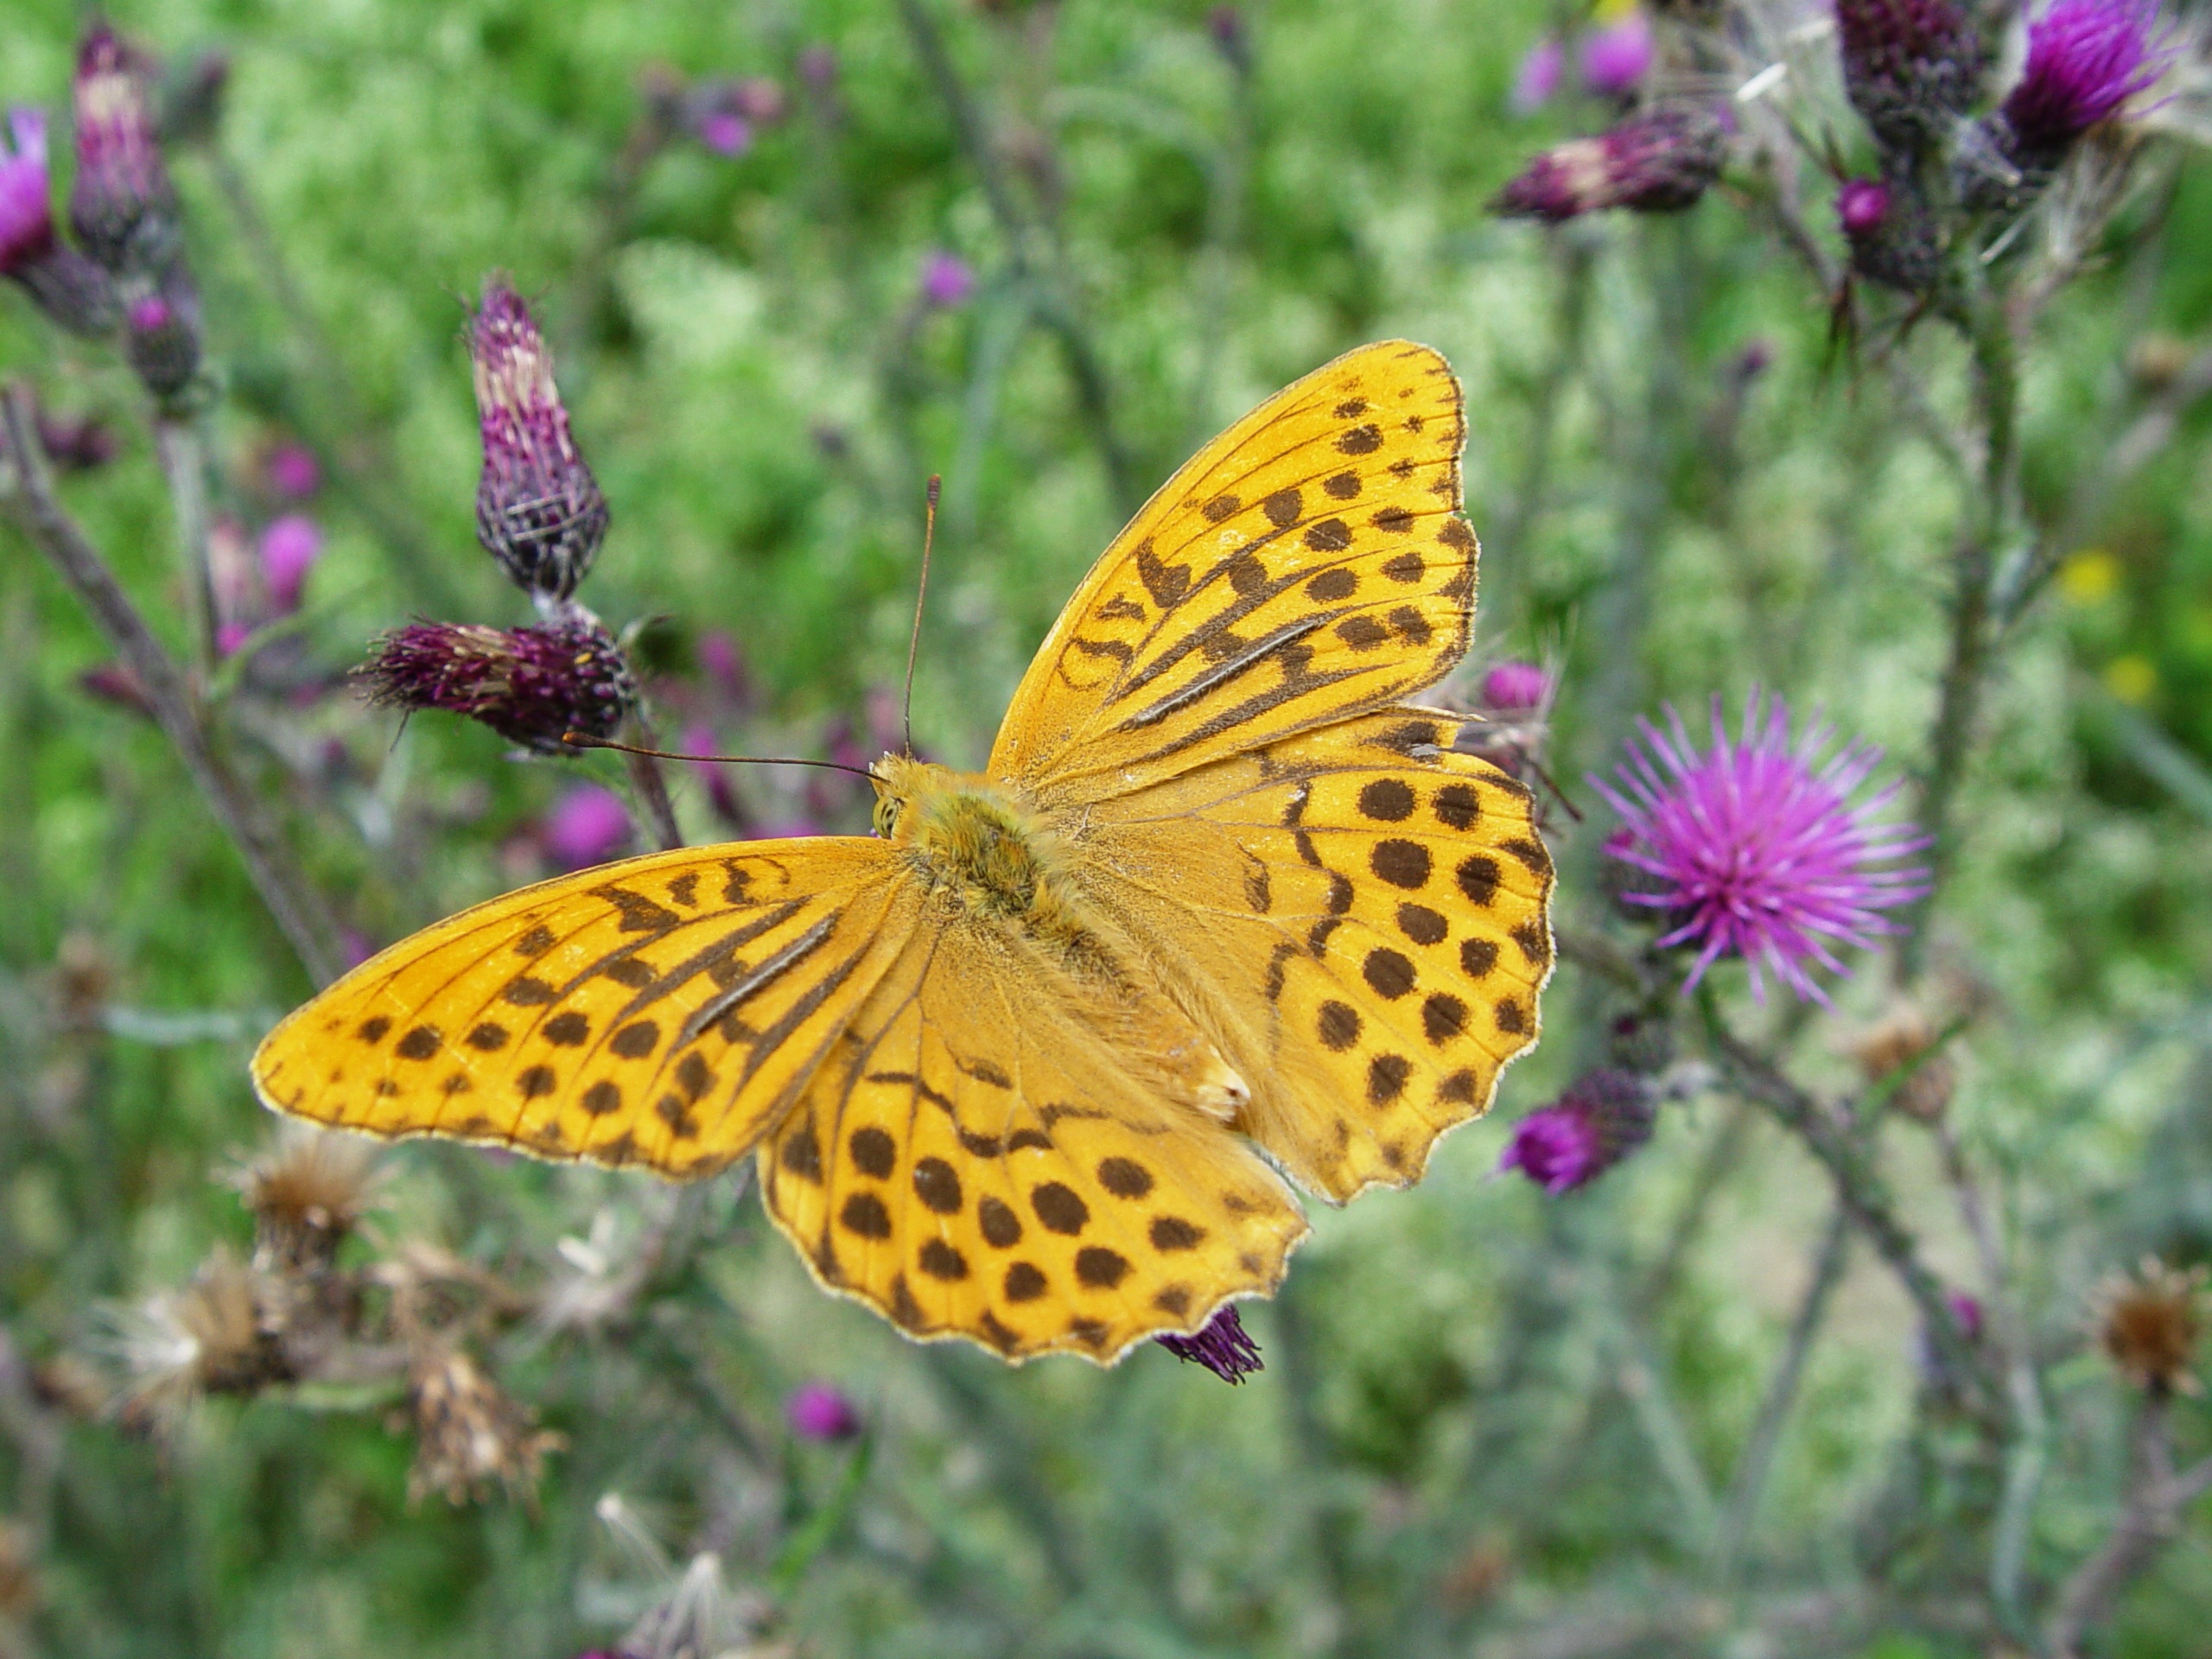
nature, grass, wing, plant, meadow, prairie, flower, summer, spring, insect, botany, butterfly, yellow, close, flora, fauna, invertebrate, wildflower, monarch butterfly, creature, compound, nectar, pieridae, grasses, flight insect, macro photography, arthropod, pollinator, annual plant, moths and butterflies, lycaenid, brush footed butterfly, colias